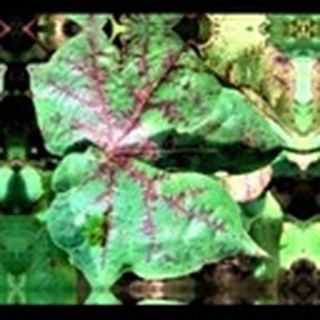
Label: cotton_bacterial_blight